Purisima Formation

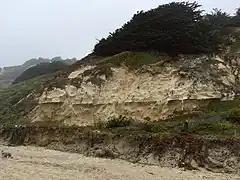
Outcrop of Purisima Formation sandstone at San Gregorio State Beach

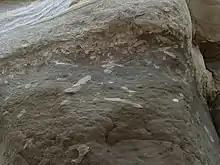
Trace fossils in Purisima Formation sandstone at San Gregorio State Beach in California

The Purisima Formation is a geologic formation in California that preserves fossils dating from the Late Miocene to Late Pliocene. It stretches from Point Reyes to the Santa Cruz Mountains.